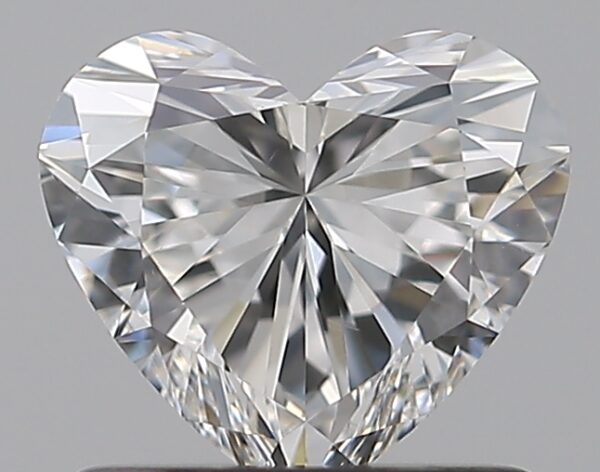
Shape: heart
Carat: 0.8
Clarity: VS1
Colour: H
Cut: EX
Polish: EX
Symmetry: VG
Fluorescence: F
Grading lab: GIA
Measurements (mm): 5.87 x 6.57 x 3.7